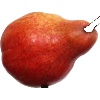
Label: Pear Red 1